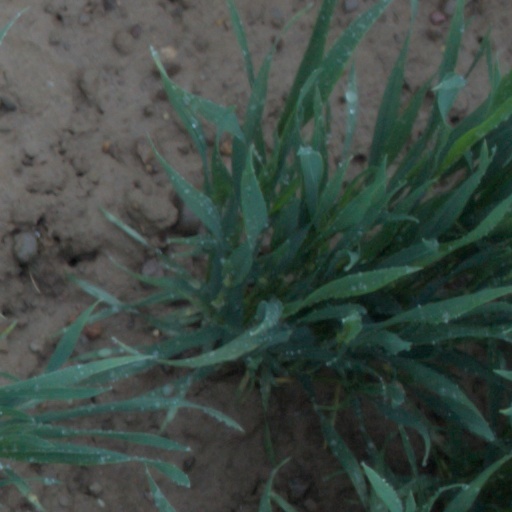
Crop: wheat